Harmony (ISS module)

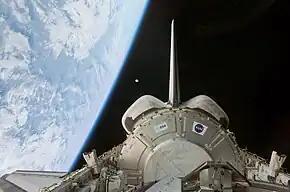
"Harmony" inside the payload bay of Space Shuttle "Discovery" while on its way to the ISS.

"Harmony" was the first permanent living space enlargement to the ISS after the "Pirs" docking compartment was added in 2001. The Expedition 16 crew moved the Pressurized Mating Adapter (PMA-2) on 12 November 2007 from "Destiny" to the forward berth of "Harmony". The combined PMA-2/"Harmony" unit was subsequently berthed to its final destination at the forward end of "Destiny" on 14 November 2007. All the following Space Shuttle missions would dock at this location.